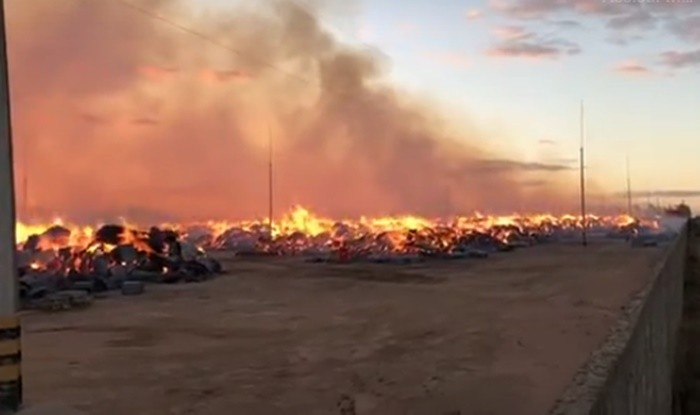
Fire: yes
Smoke: yes